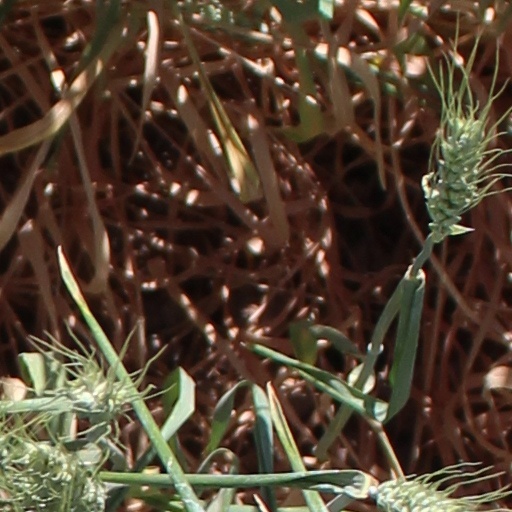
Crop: wheat